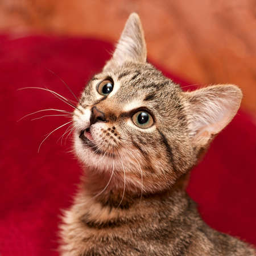
striped cat is interested something on red .